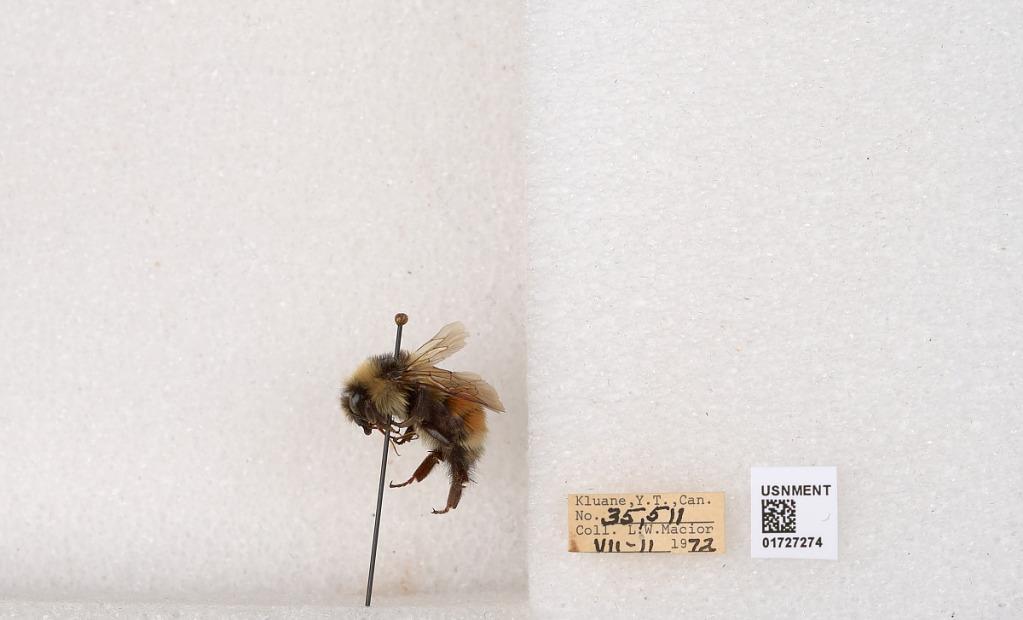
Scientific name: Bombus (Pyrobombus) sylvicola Kirby
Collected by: L. Macior
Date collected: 1972-7-11
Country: Canada
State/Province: Yukon
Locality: Kluane
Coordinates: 61.2426, -139.113